Nikolay Przhevalsky

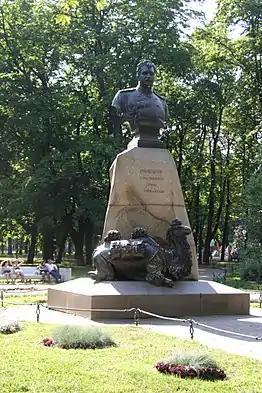
Monument to Nikolay Przhevalsky in the Alexander Garden, Saint Petersburg

The settlement of Przhevalskoye, Smolensk Oblast, Russia is also named after Przhevalsky. He had lived in this village, then called Sloboda, from 1881 to 1887 (except for the period of his travels) and he apparently loved it. The village was renamed after him in 1964. There is a memorial complex there that includes the old and new houses of Nikolay Przhevalsky, his bust, pond, garden, birch alleys, and "khatka" (a lodge, watch-house).